Liberty Party (United States, 1840)

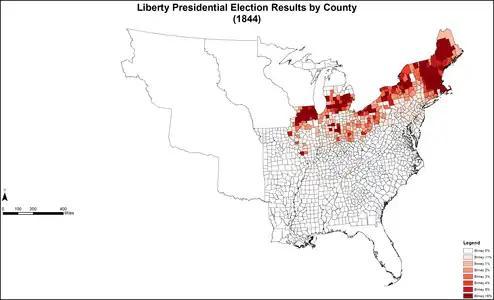
Liberty Party share of the vote by county in the 1844 presidential election.

Strategic disagreements between Leavitt and Chase threatened to divide the party in the approach to the 1844 presidential election. The 1841 national convention had nominated Birney for president and Thomas Morris for vice president. Chase hoped to recruit a nationally prominent politician such as Adams, New York Governor William Seward, or Judge William Jay to head the Liberty ticket, and wrote to Birney suggesting that he withdraw from the race. The suggestion offended Birney and enraged Leavitt. Henry B. Stanton, who supported Birney, reported that many in the Massachusetts Liberty Party preferred Jay, including Sewall and Whittier. When the Liberty National Convention met at Buffalo, New York in August 1843, however, Birney and Morris were nominated unanimously. The platform adopted by the Buffalo convention showed Chase's influence. Conceding that the United States Congress lacked the authority to abolish slavery directly, it demanded the "absolute and unqualified divorce" of the federal government from slavery: abolition of slavery in the territories, repeal of the gag rule, and voiding the Fugitive Slave Clause and other proslavery provisions of the United States Constitution. In this way, the platform writers hoped to contain and ultimately suffocate slavery. The platform sharply criticized the abridgement of states' rights and civil liberties in cases such as Prigg v. Pennsylvania that upheld the Fugitive Slave Act of 1793. It attacked the proslavery bias of the national government and demanded "the example and influence of national authority ought to be arrayed on the side of liberty and free labor."